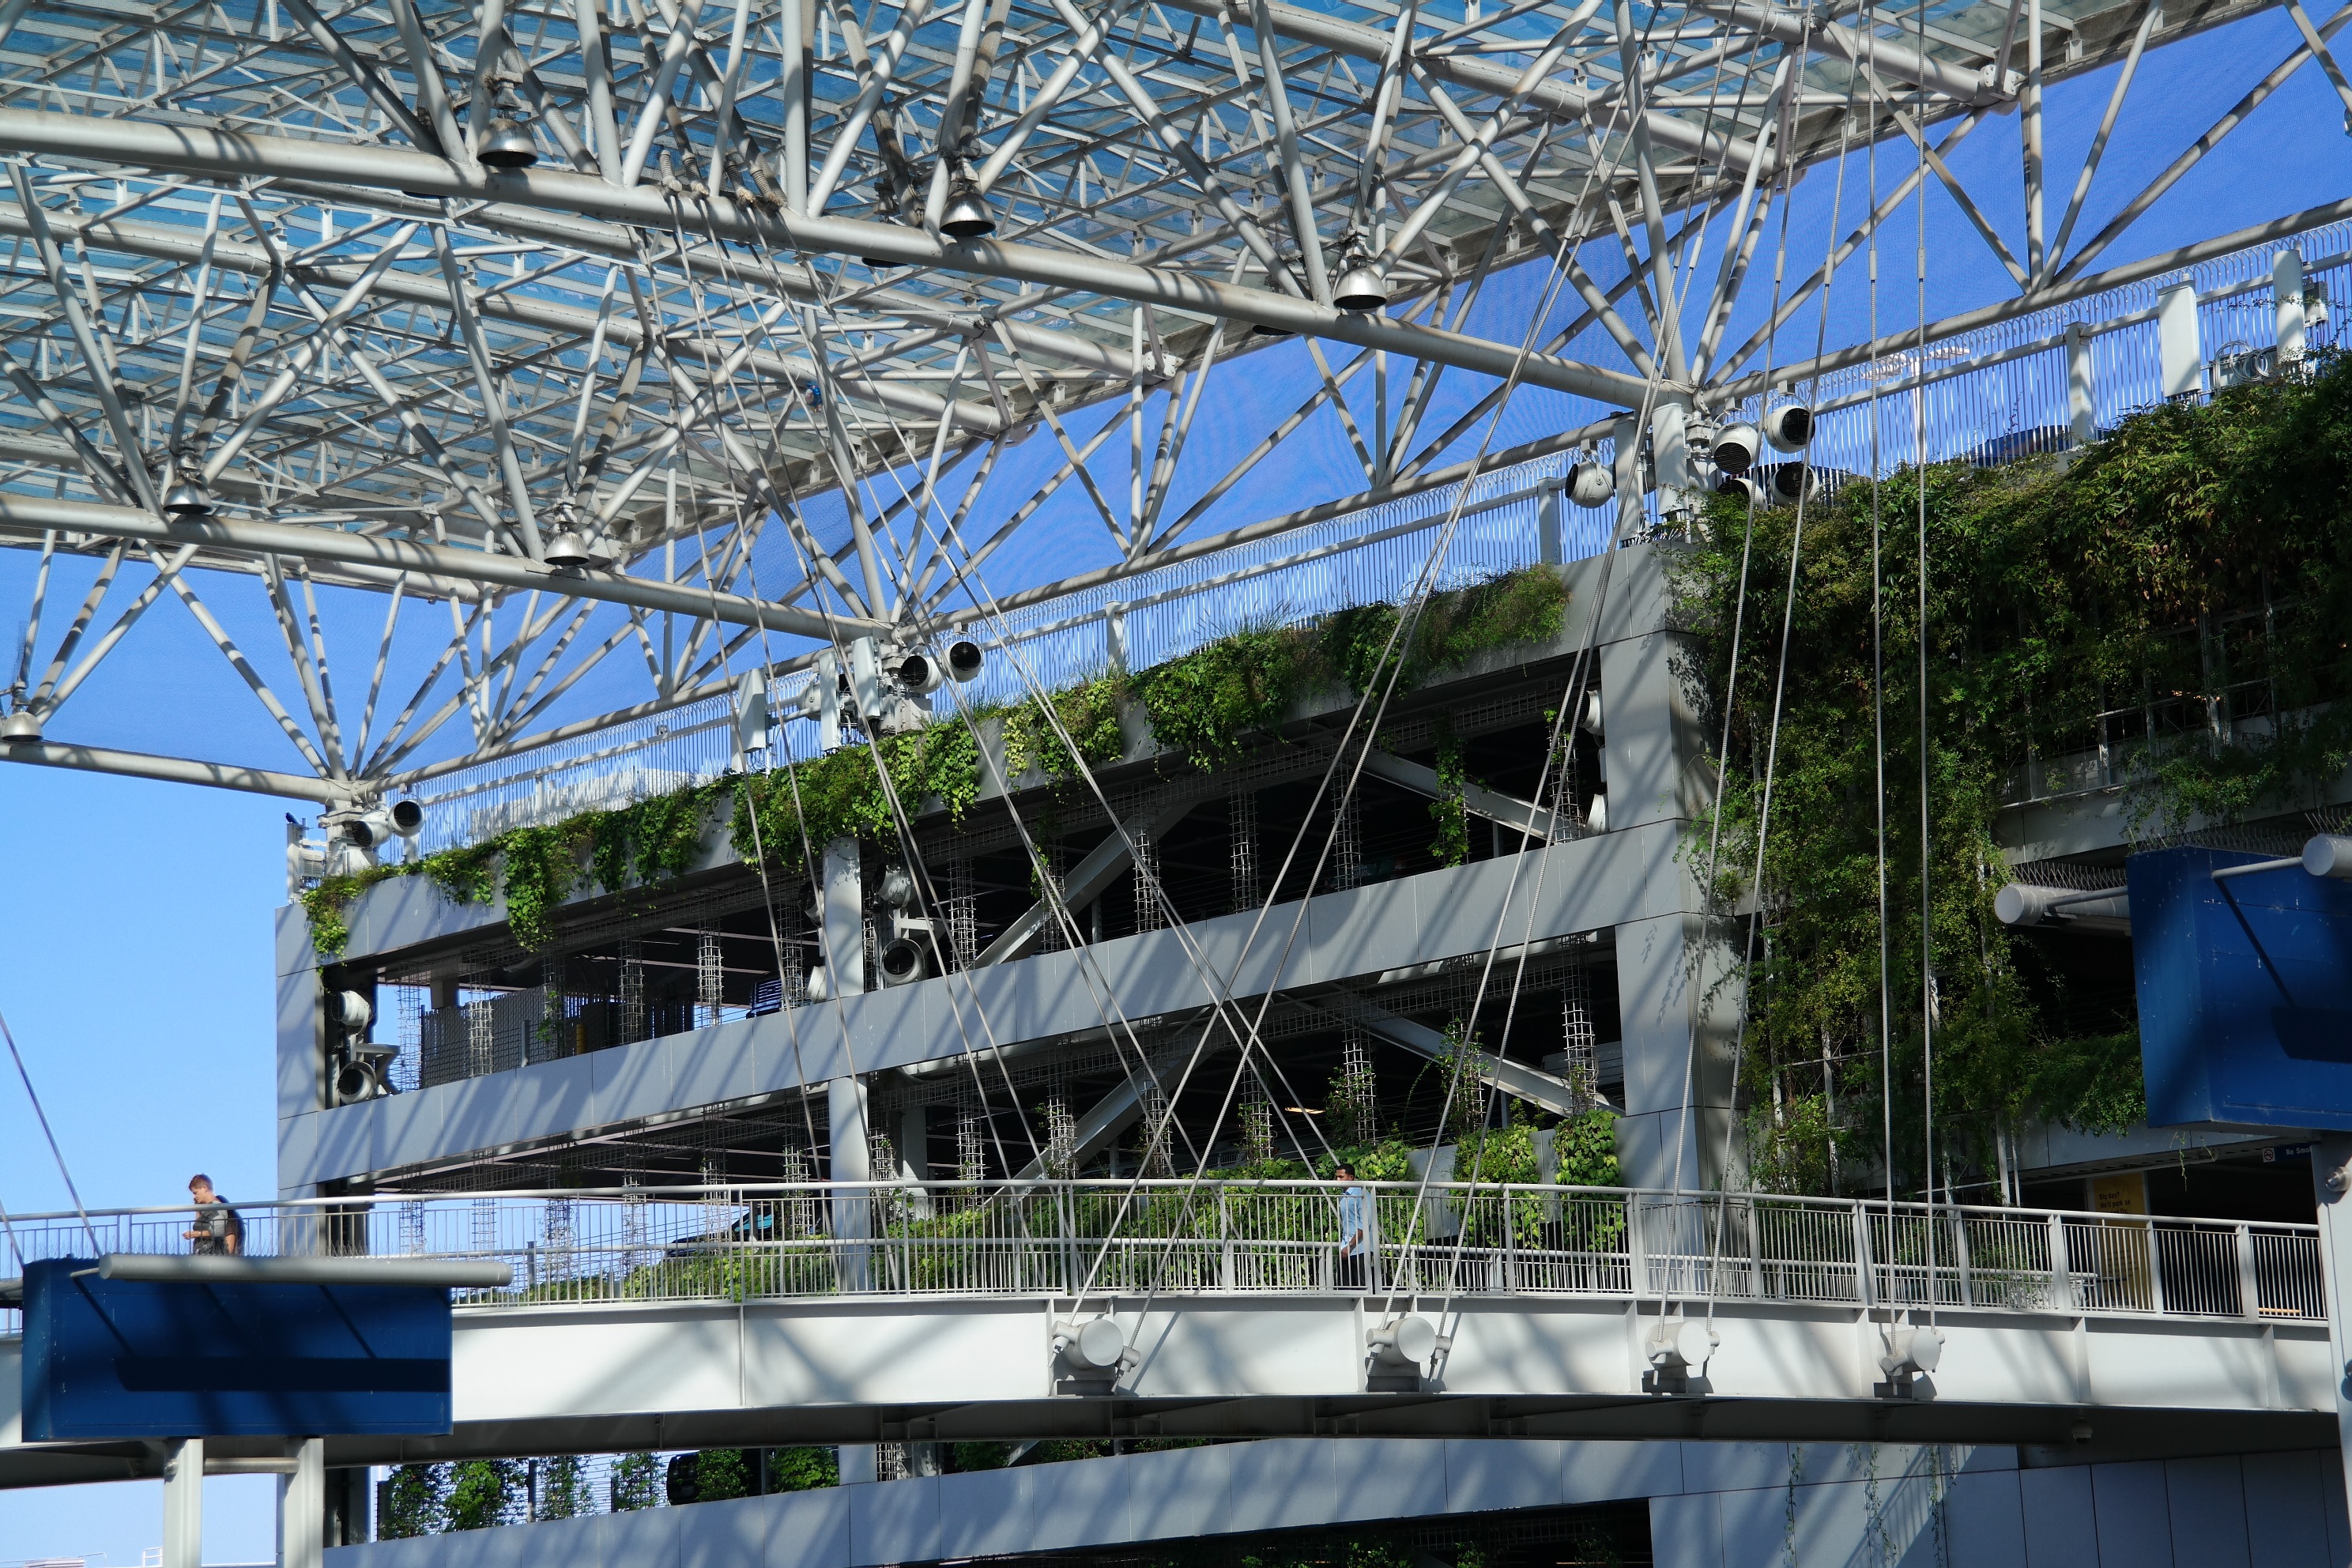
dock, bridge, vehicle, mast, stadium, arena, sport venue